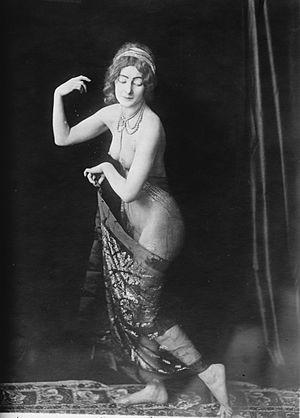
Ada Villany, dite Adorée Villany était une danseuse et une théoricienne de la danse du début du XXᵉ siècle.